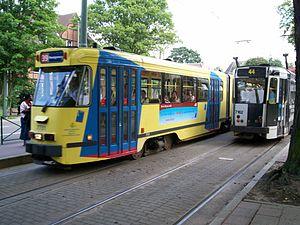
Un tram de la ligne 39 à Madoux et en direction de Montgomery
La ligne 39 du tramway de Bruxelles est une ligne de tramway créée le 19 avril 1968, qui relie Montgomery à Ban Eik.